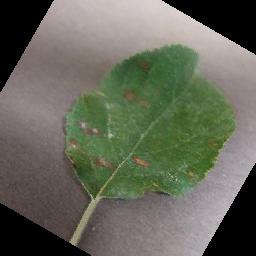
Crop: apple
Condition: cedar_rust